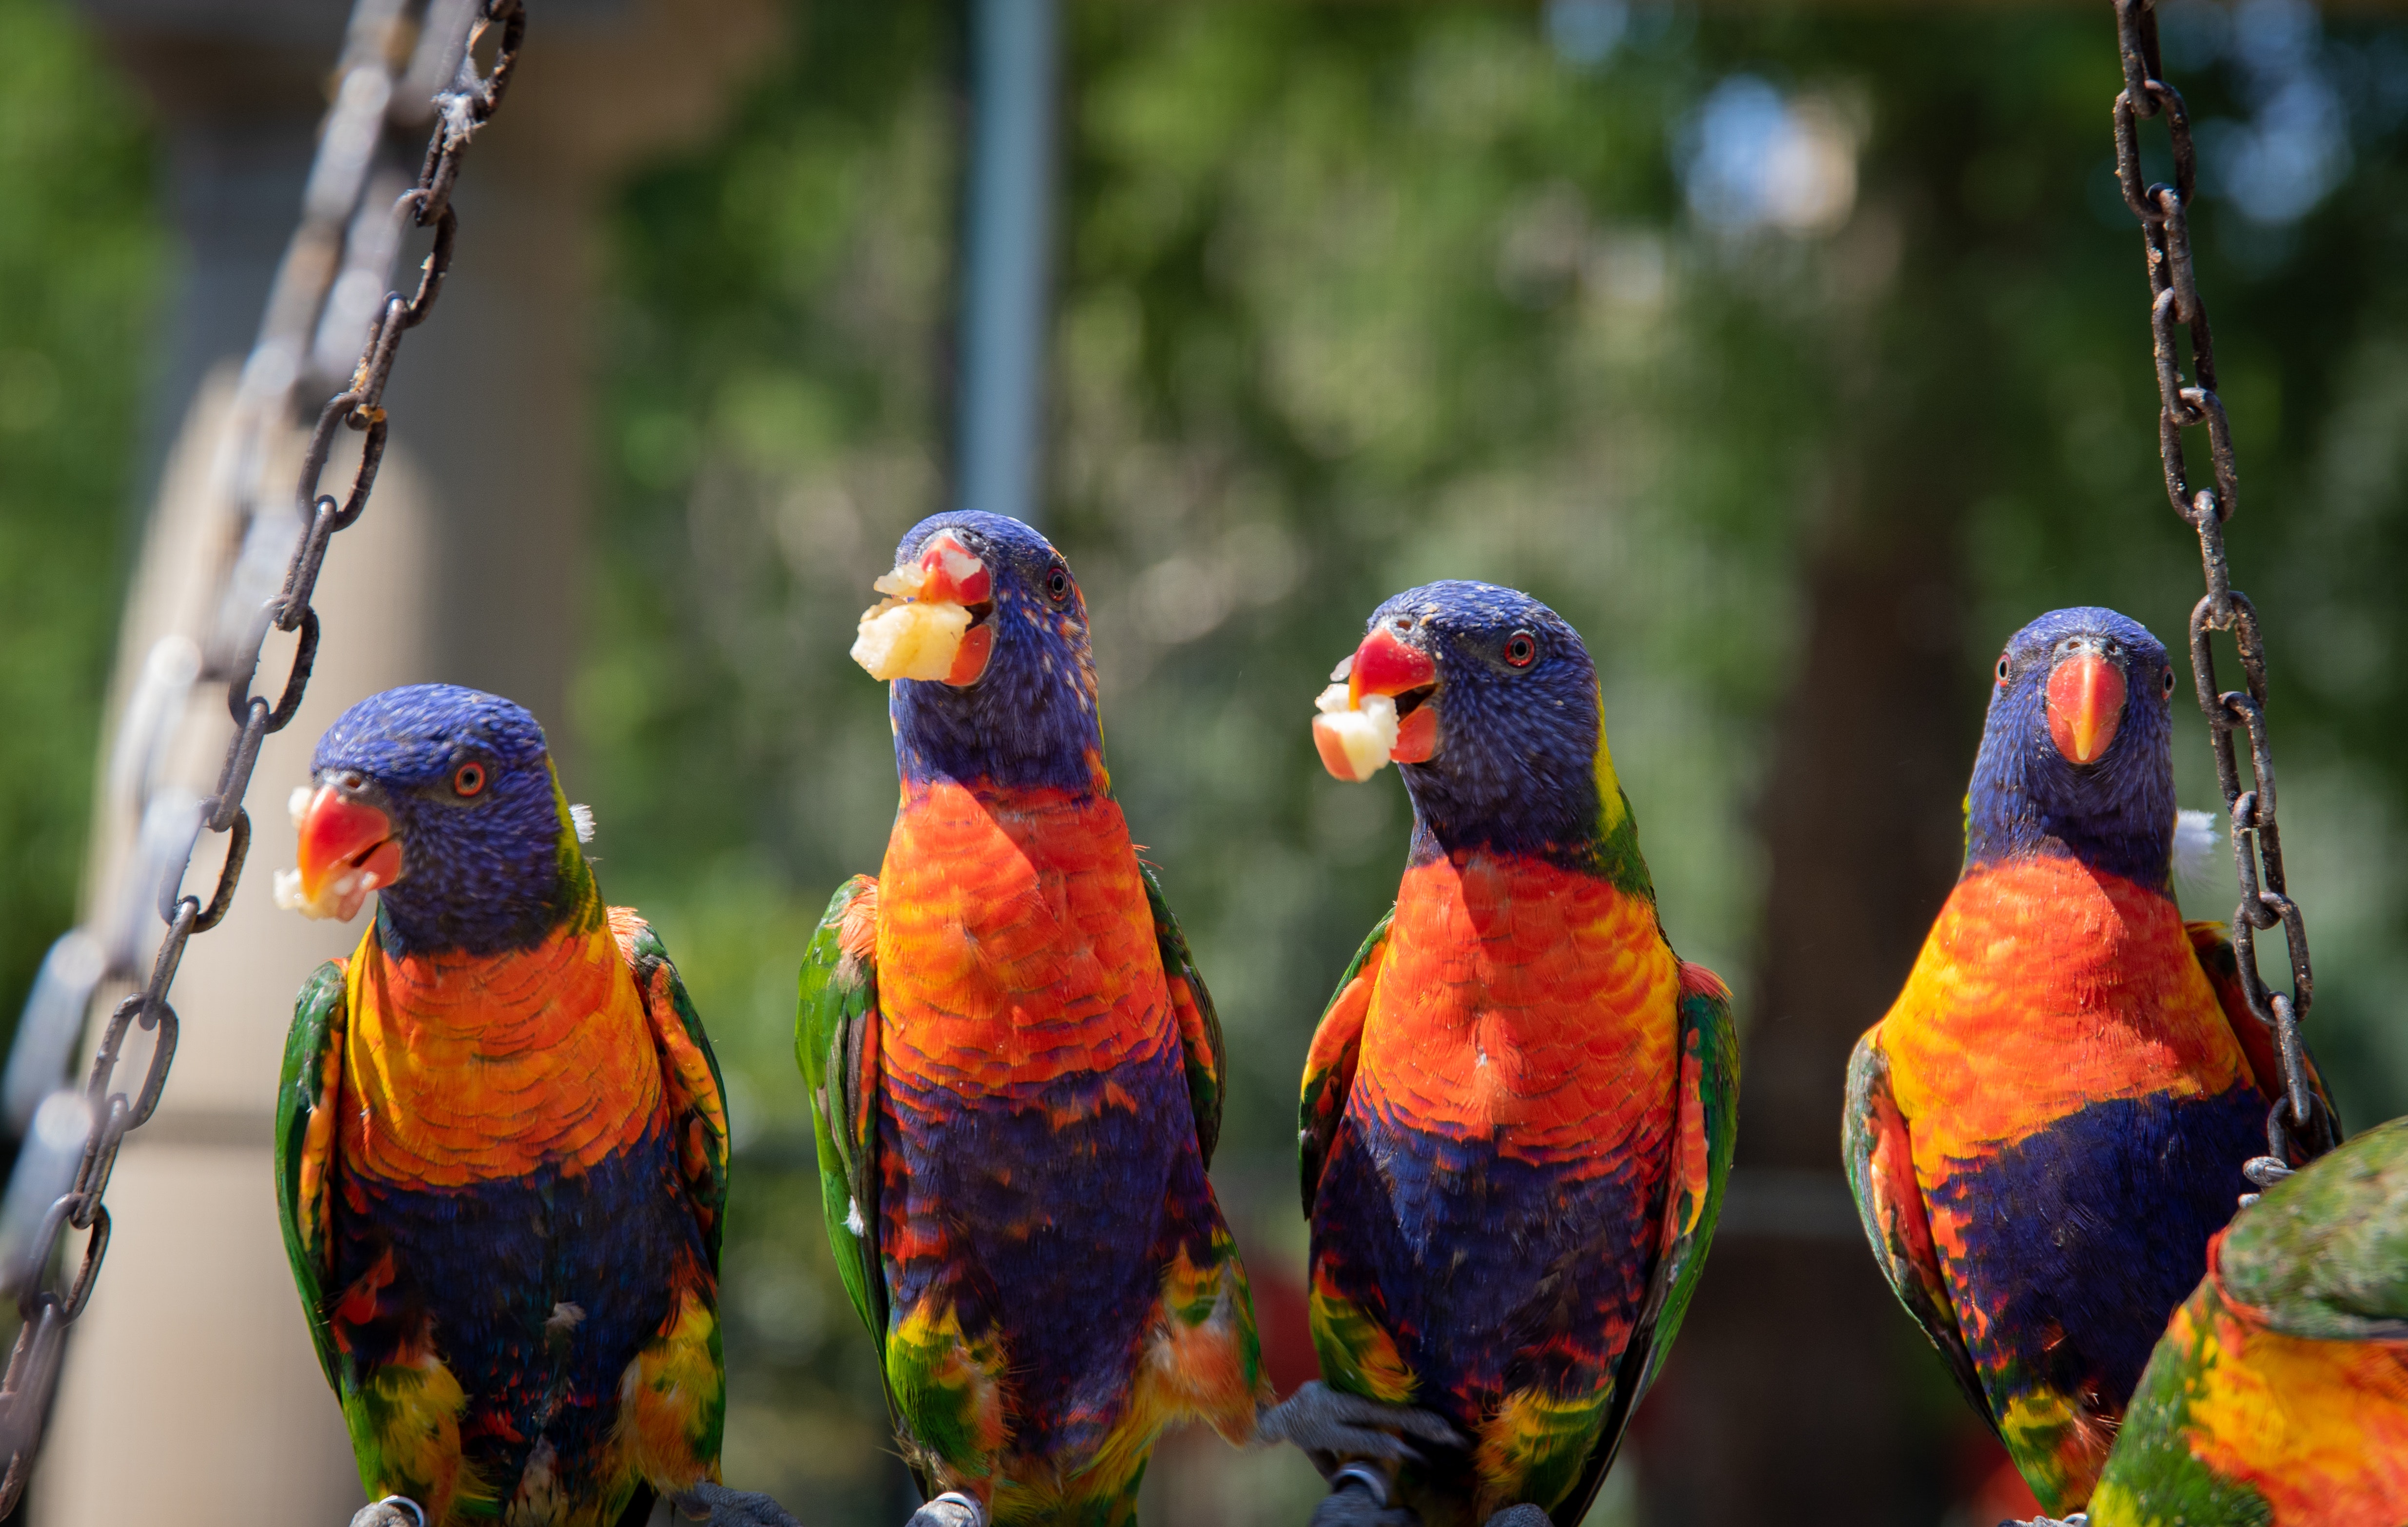
bird, vertebrate, beak, lorikeet, parrot, macaw, wildlife, organism, adaptation, parakeet, feather, lovebird, wing